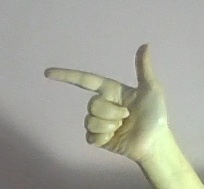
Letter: yaa